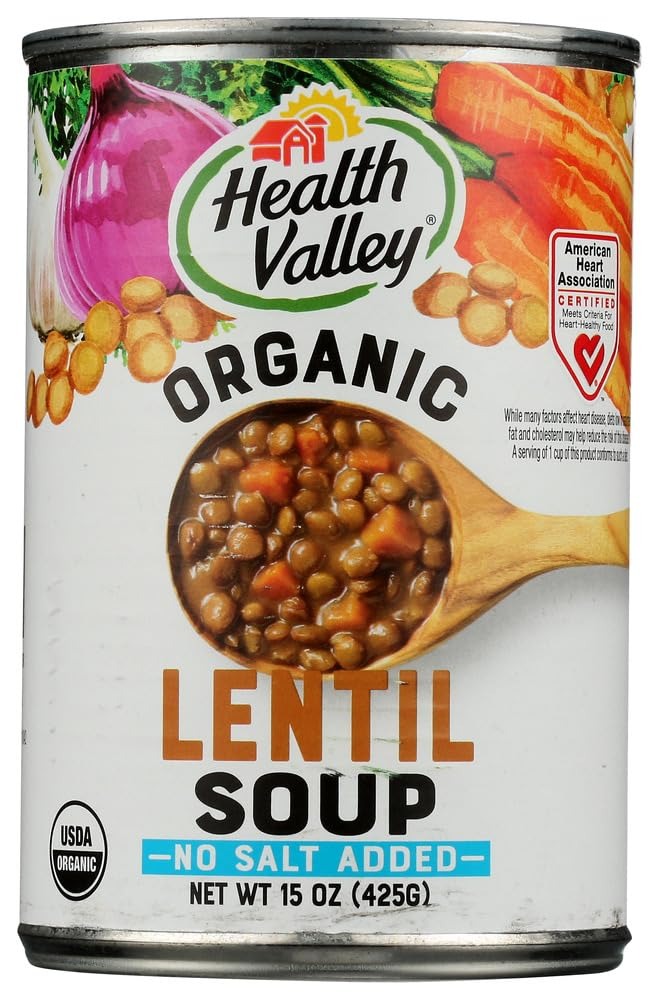
Item Name: Health Valley Lentil Soup No Salt Added, 15 Ounce Cans (Pack of 12) ( Value Bulk Multi-pack)
Product Description: At Health Valley brand, we don’t load up our cans with salt, and instead, let the true flavors come out. Our No Salt Added Organic Lentil soup is certified by the American Heart Association.
Value: 180.0
Unit: Ounce

Price: 3.29